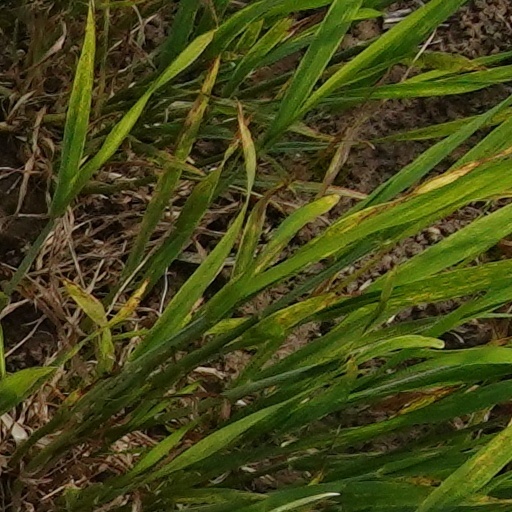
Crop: wheat